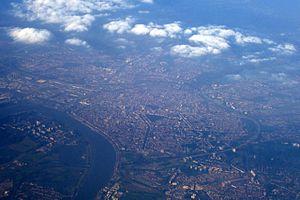
Vue aérienne d'Anvers
Anvers est une ville belge dans la Région flamande, chef-lieu de la province d'Anvers et de l'arrondissement administratif du même nom, située au cœur de la Dorsale européenne.